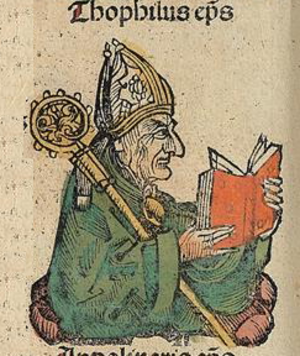
Théophile fut, au IIᵉ siècle, le septième évêque de l'Église d'Antioche.